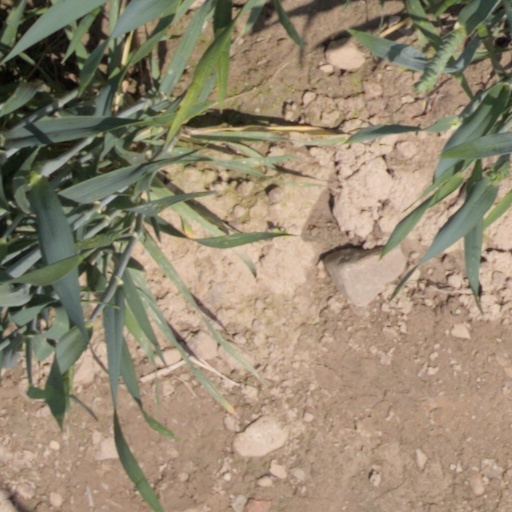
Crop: wheat